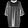
Label: Dress